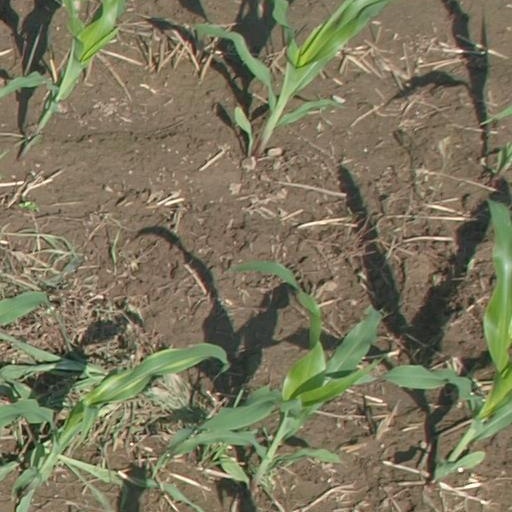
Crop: maize; corn